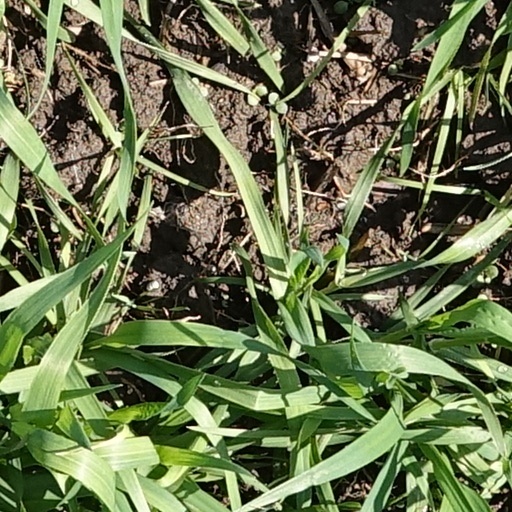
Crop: wheat